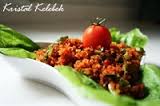
Yemek: kisir